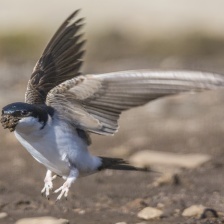
Species: COMMON HOUSE MARTIN
Scientific name: DELICHON URBICUM